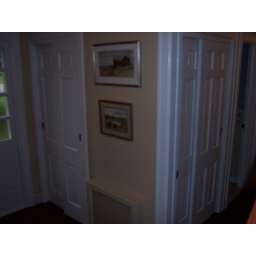
coat closet by front door and around the corner near downstairs bathroom and den